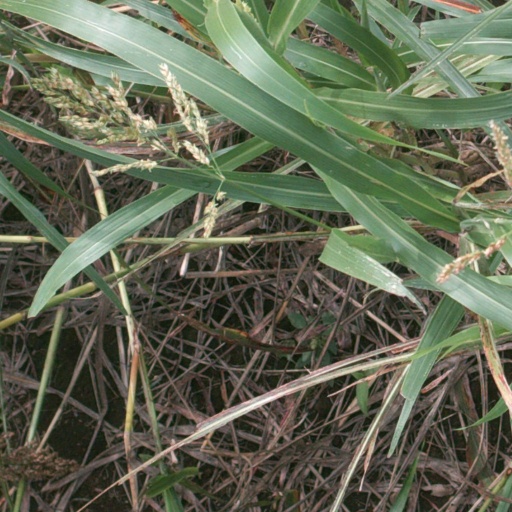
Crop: sorghum